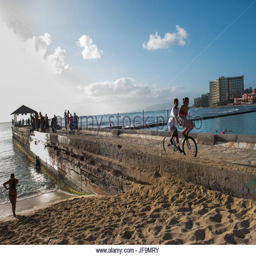
people gather along a pier